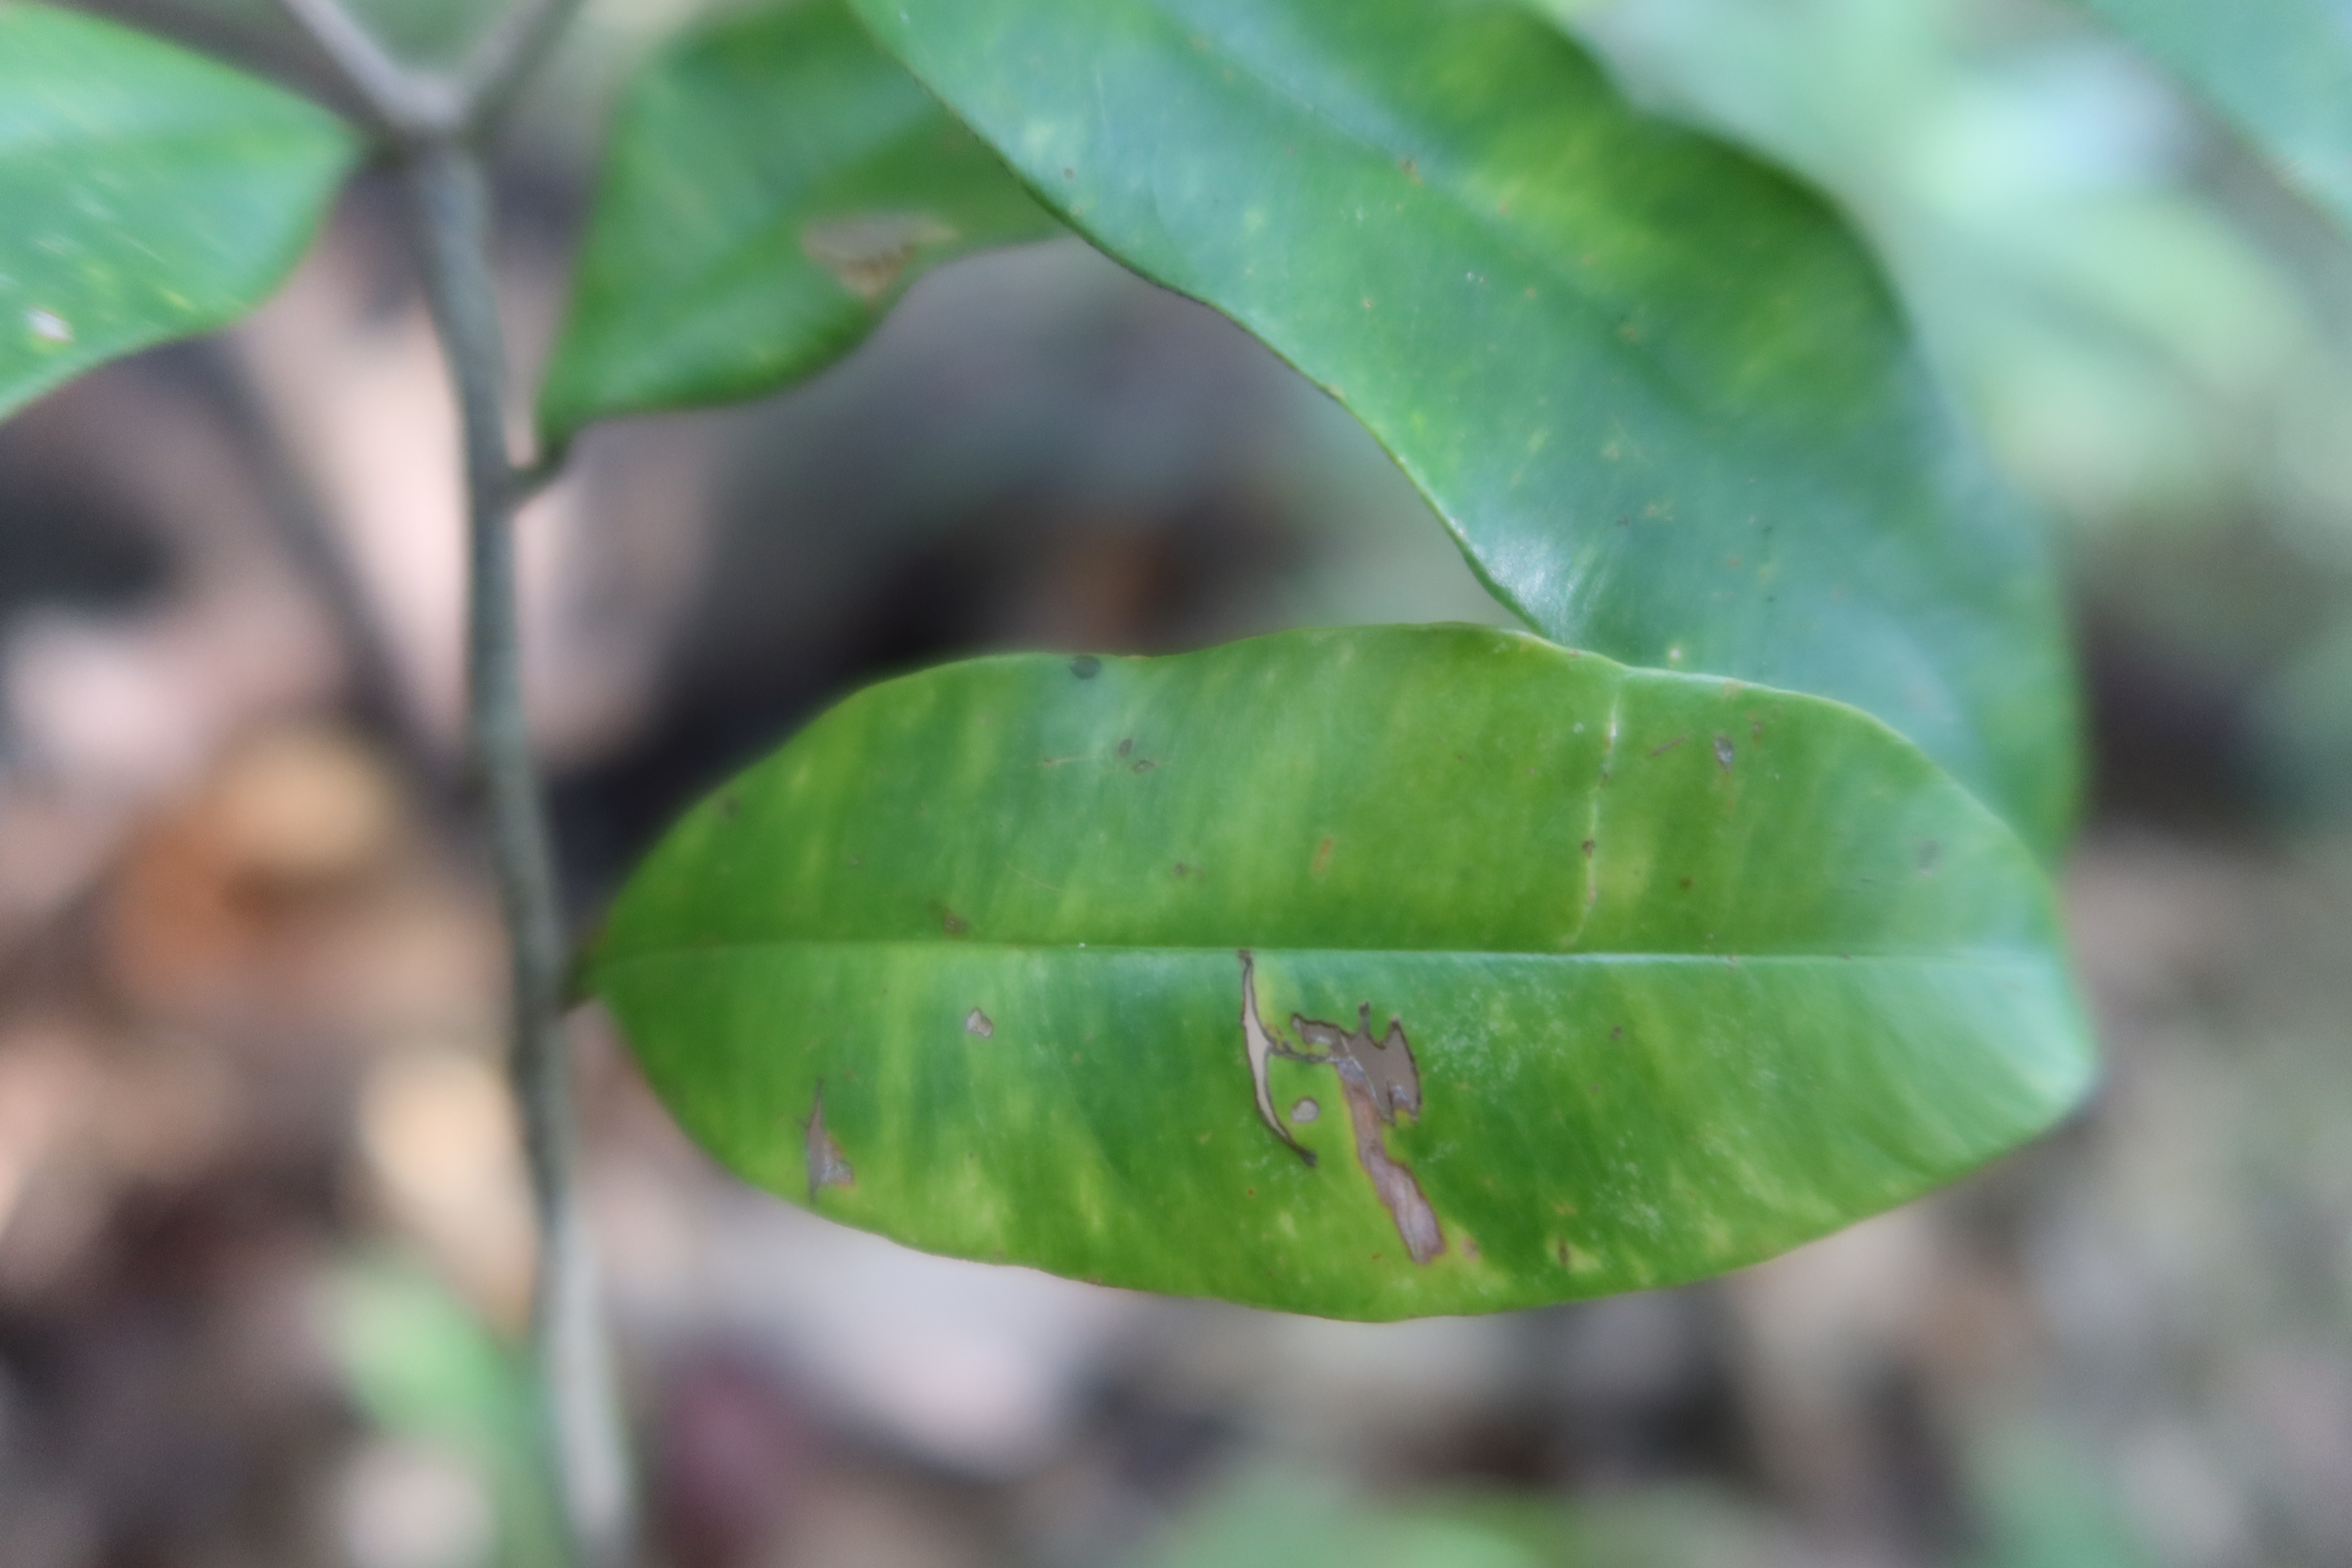
Label: Brown spots